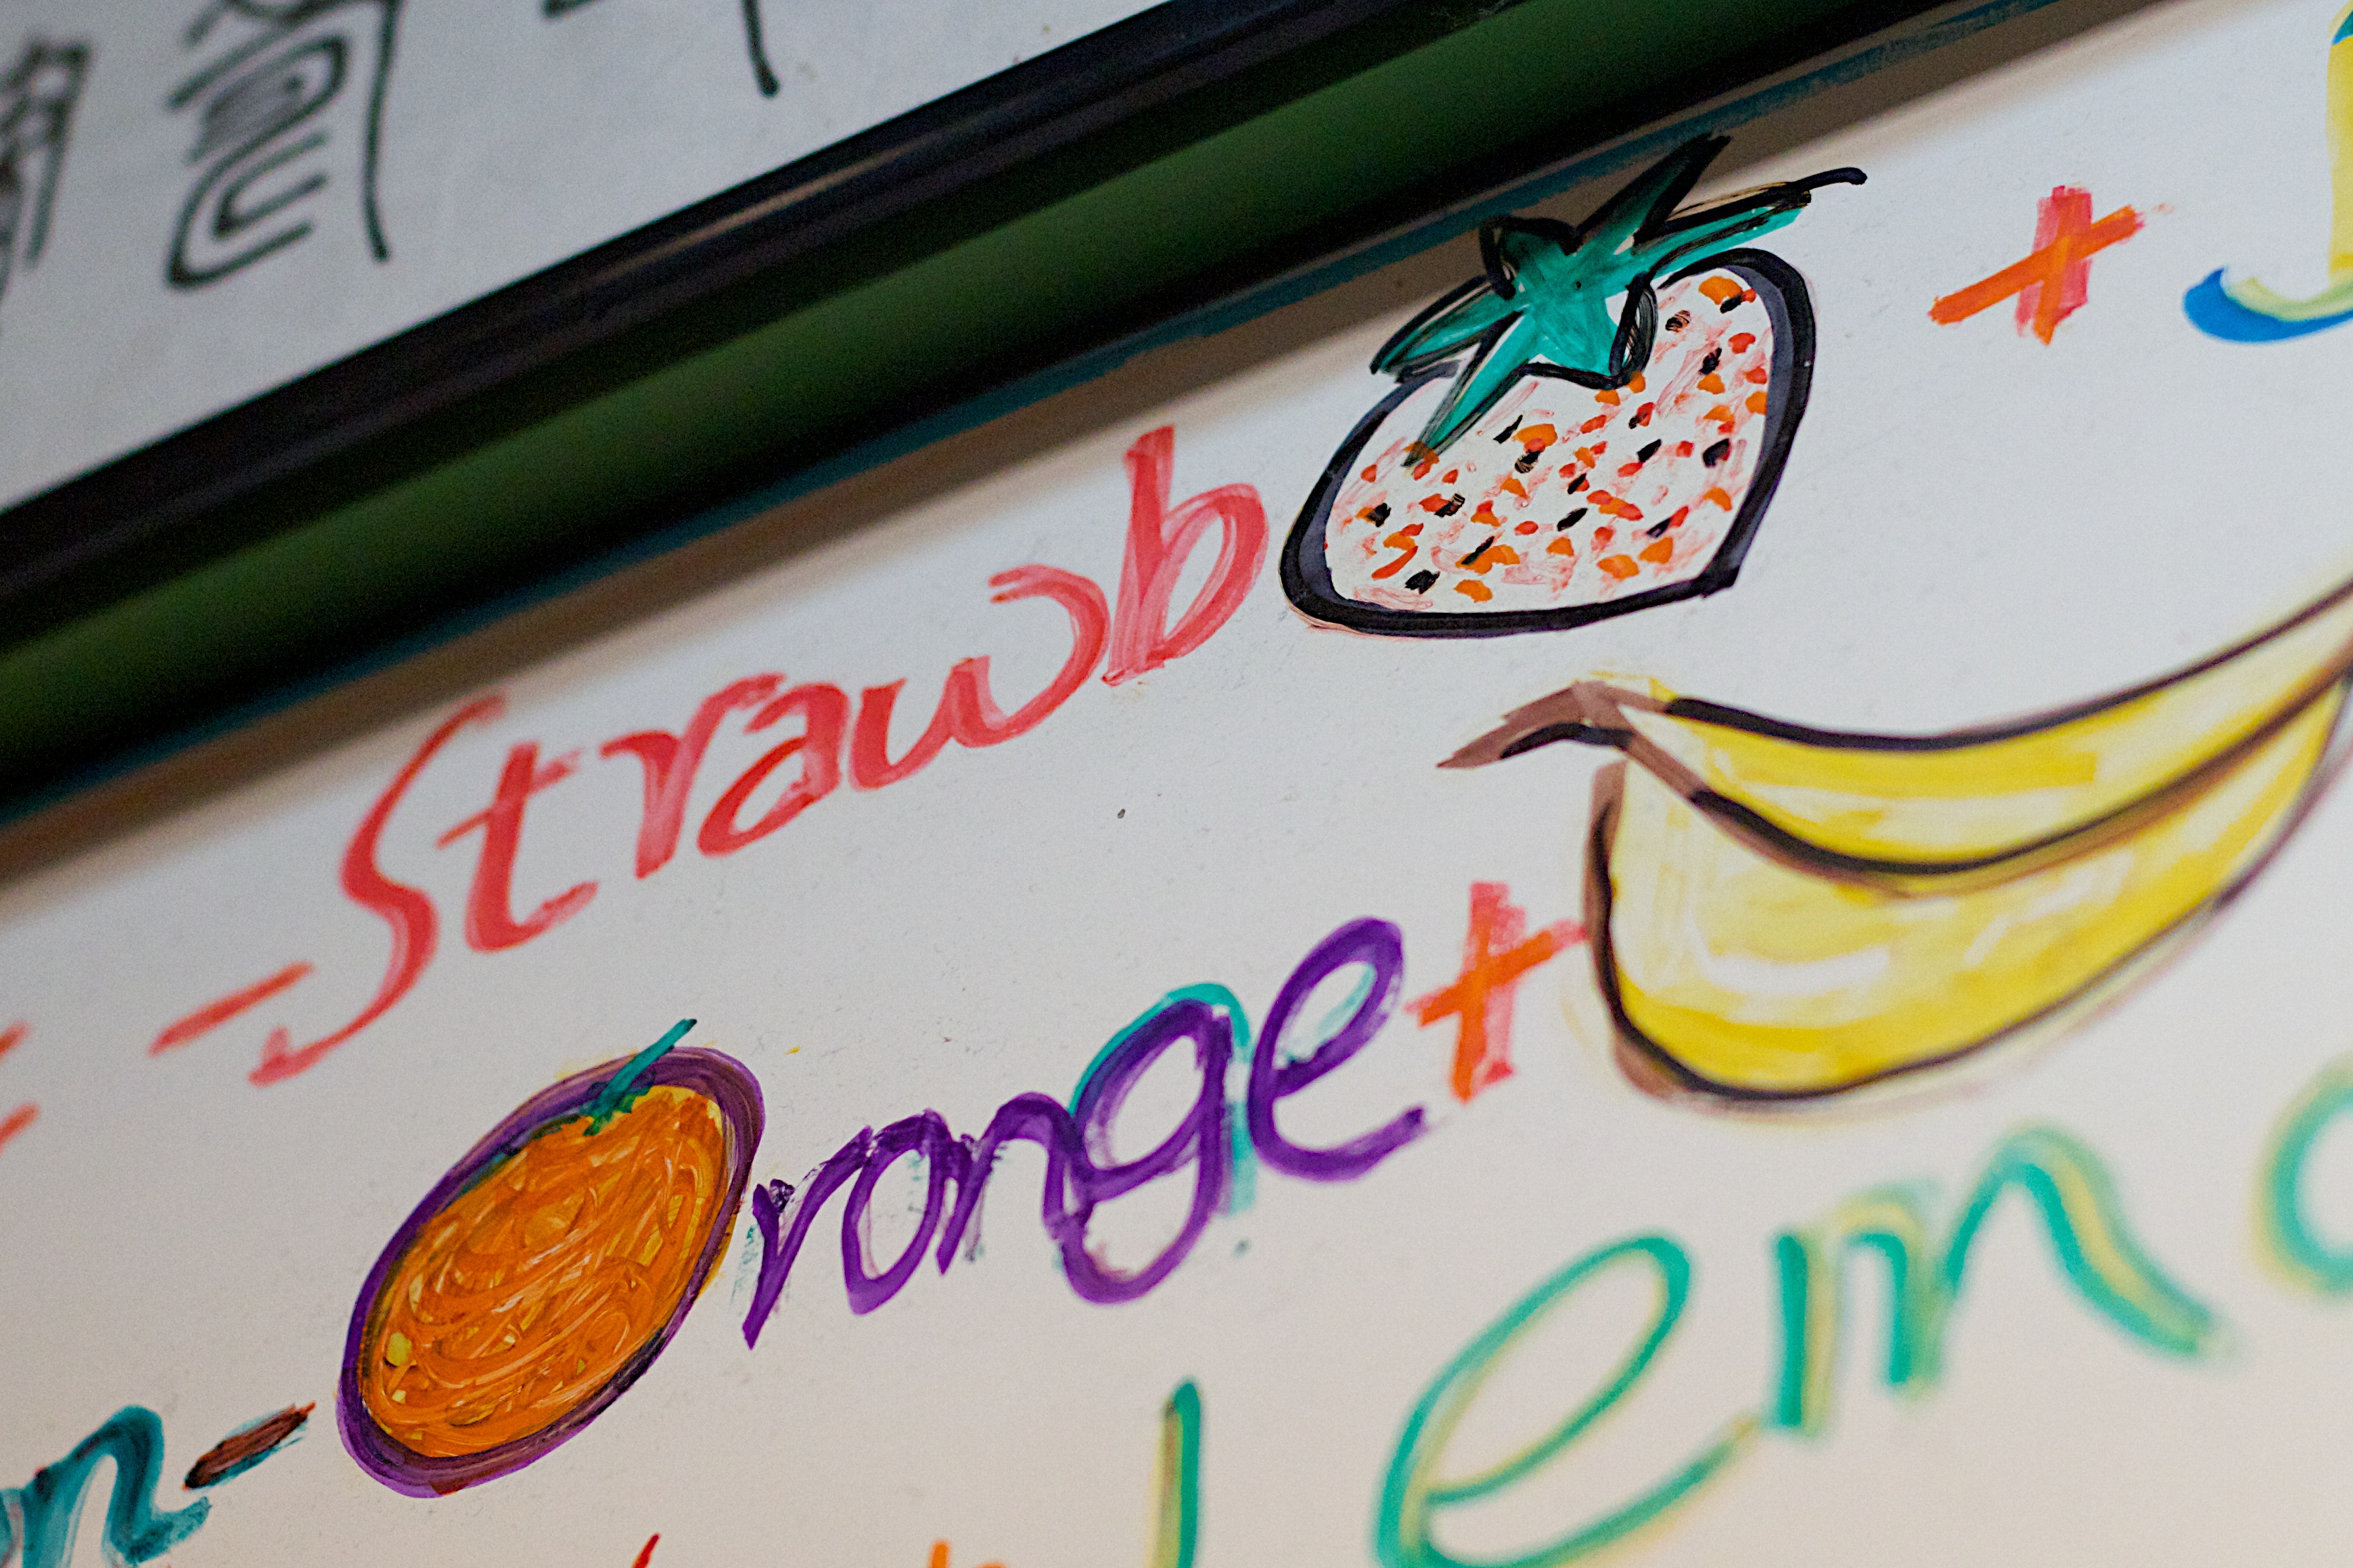
number, advertising, food, color, banner, art, canonef50mmf14usm